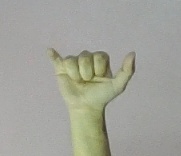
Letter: ya